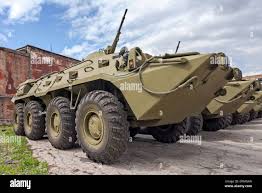
Label: BTR-80